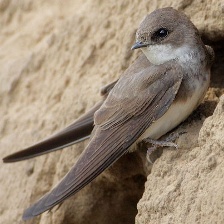
Species: SAND MARTIN
Scientific name: RIPARIA RIPARIA